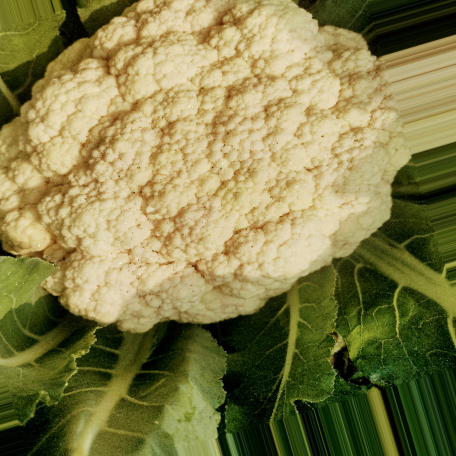
Label: Disease Free